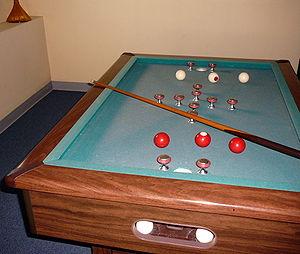
Le billard à bouchon, aussi appelé billard-golf, est un jeu de billard se jouant sur une petite table avec obstacles. Bien que des compétitions existent, c'est plutôt un jeu de particuliers, comme le carrom ou le billard Nicolas. Dans les années 1930 et 1950, on le trouvait dans des cafés, soucieux de proposer des nouveautés à leur clientèle. Il est resté populaire en Belgique.